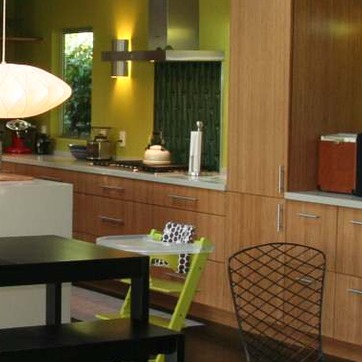
Material: polishedstone